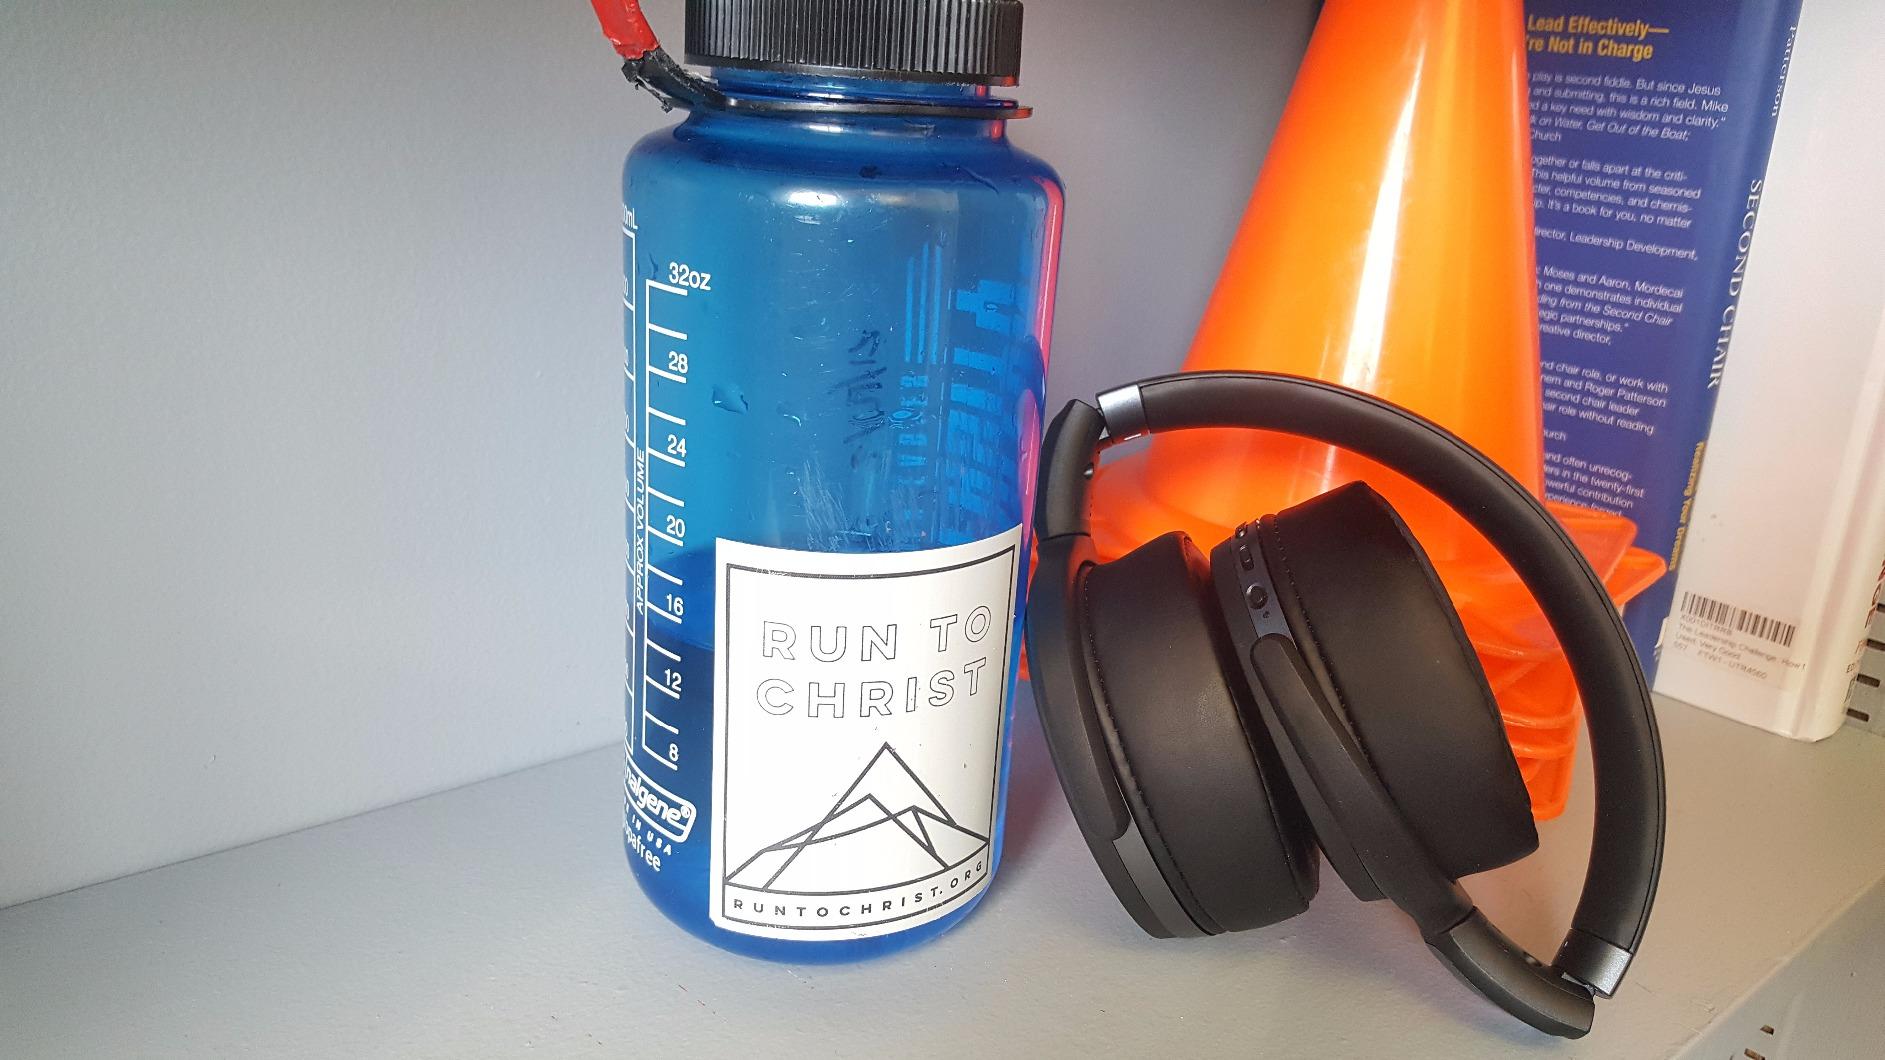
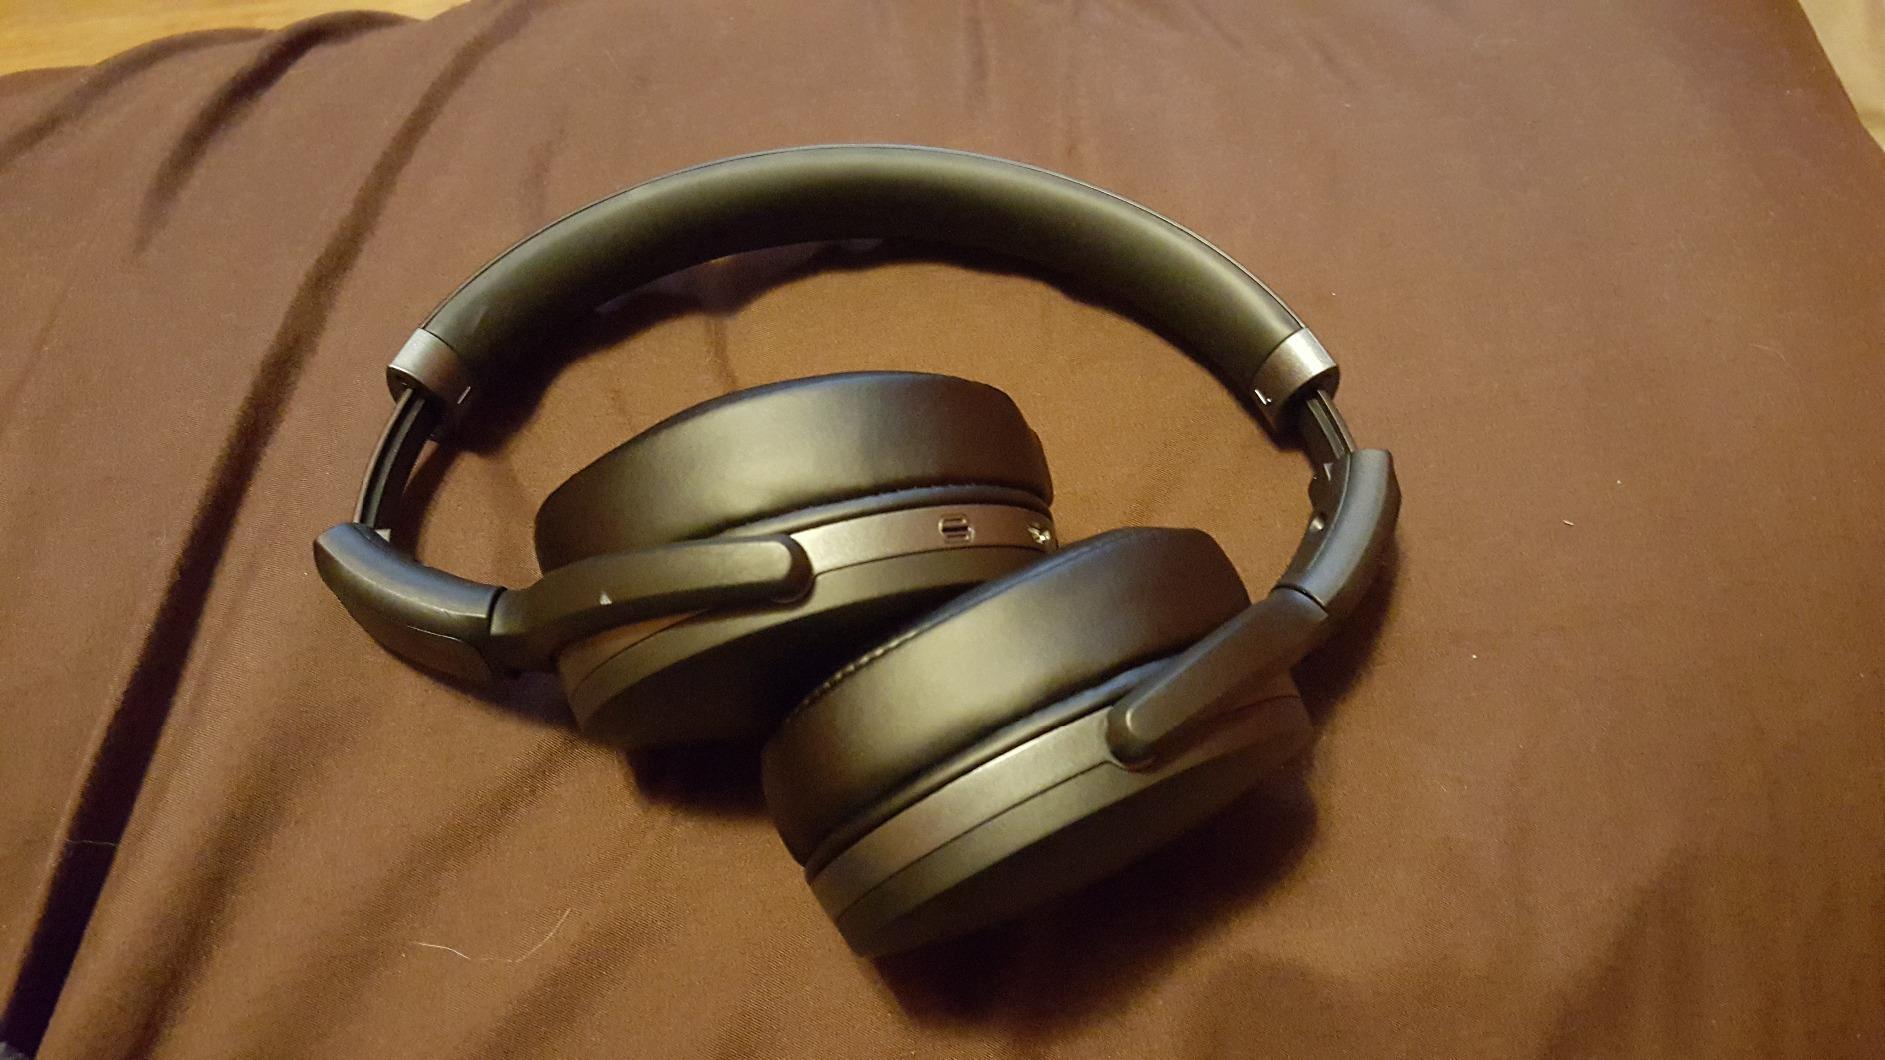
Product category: headphones
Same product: yes